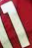
Number: 1